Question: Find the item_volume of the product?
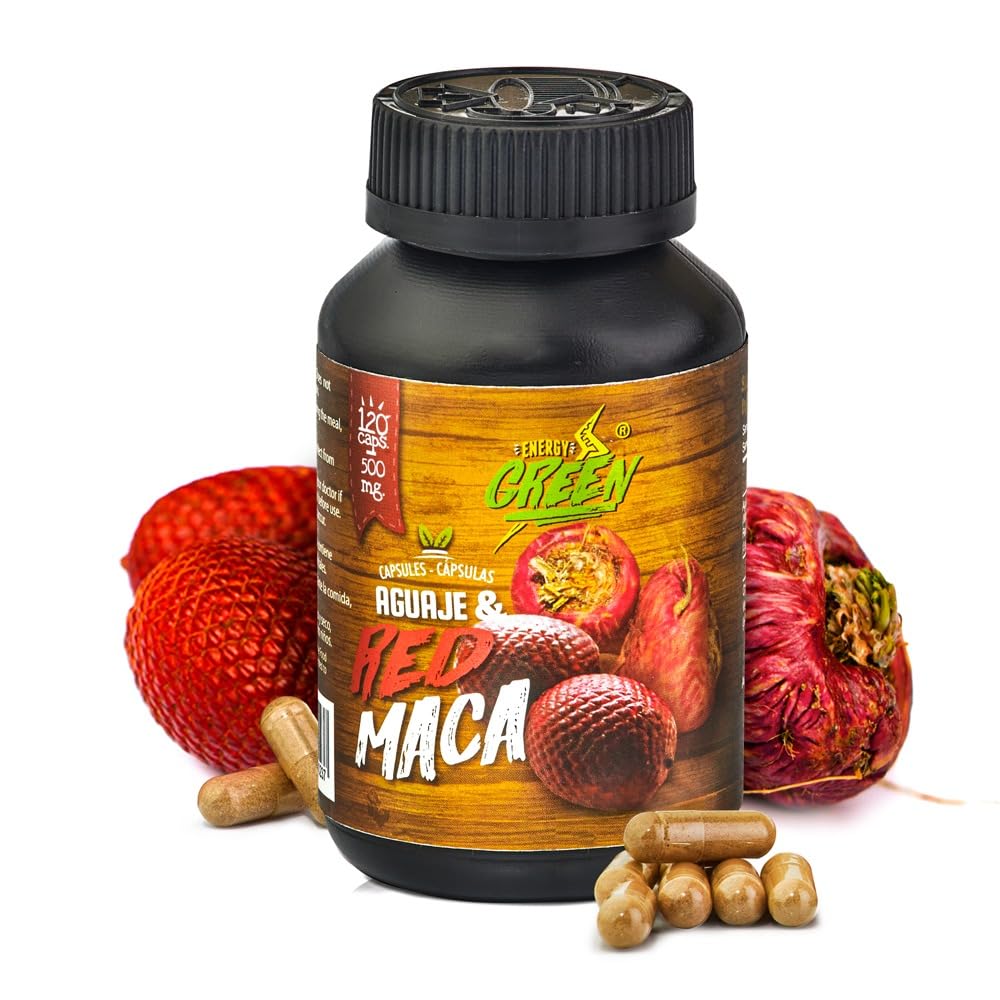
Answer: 9.0 litre